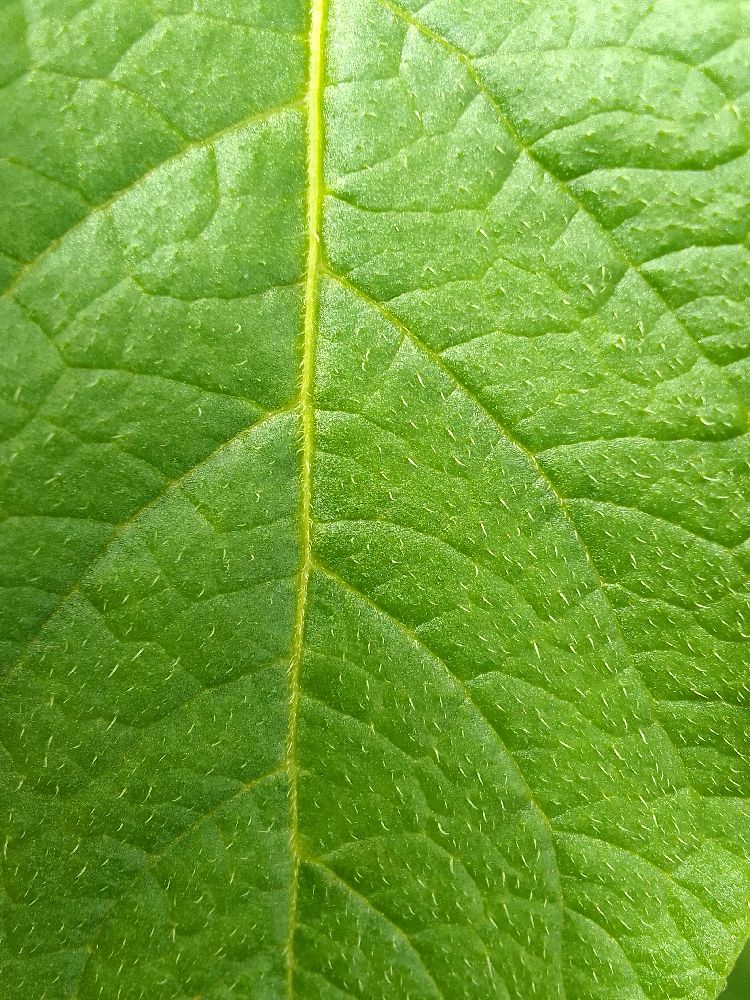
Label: Healthy